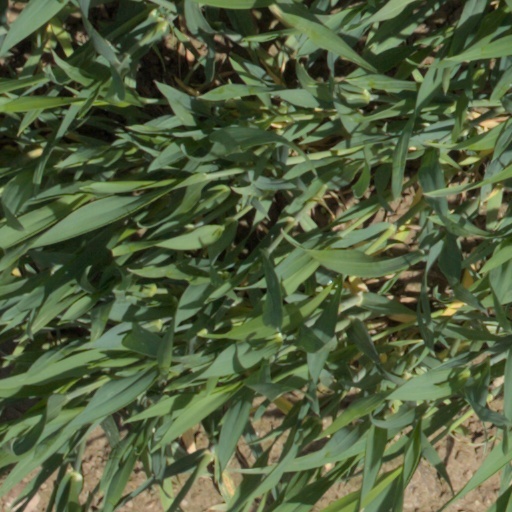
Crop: wheat